Puxin railway station

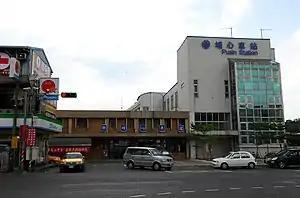

Puxin station is a railway station on the Taiwan Railways Administration West Coast line located in Yangmei District, Taoyuan City, Taiwan.